Sexual fantasy

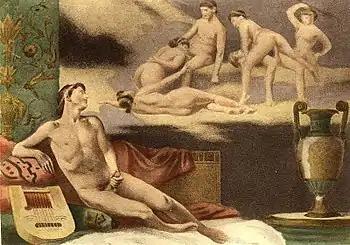

A sexual fantasy, or erotic fantasy, is an autoerotic mental image or pattern of thought that stirs a person's sexuality and can create or enhance sexual arousal. A sexual fantasy can be created by the person's imagination or memory, and may be triggered autonomously or by external stimulation such as erotic literature or pornography, a physical object, or sexual attraction to another person. Anything that may give rise to sexual arousal may also produce a sexual fantasy, and sexual arousal may in turn give rise to fantasies.